Chopping Mall

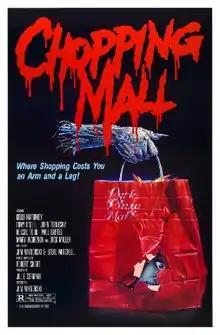
Theatrical release poster

Chopping Mall is a 1986 American independent techno-horror film co-written and directed by Jim Wynorski, produced by Julie Corman, and starring Kelli Maroney, Tony O'Dell, John Terlesky, Russell Todd, Paul Bartel, Mary Woronov, and Barbara Crampton. It focuses on three high-tech security robots turning maniacal and killing teenage employees inside a shopping mall after dark.